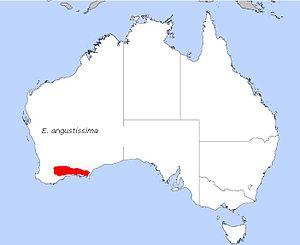
Eucalyptus angustissima, l'eucalyptus à feuilles étroites, est un petit eucalyptus endémique dans les régions côtières et subcôtières du sud de l'Australie occidentale.